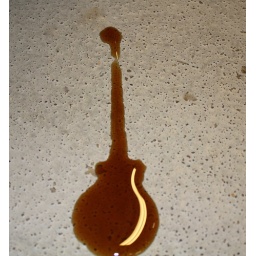
I spilled some maple syrup on the floor in the kitchen at work yesterday and it looked like a Guitar